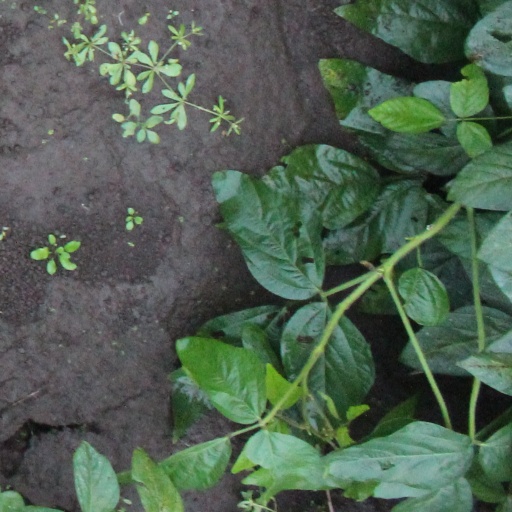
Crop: soybean